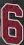
Number: 6